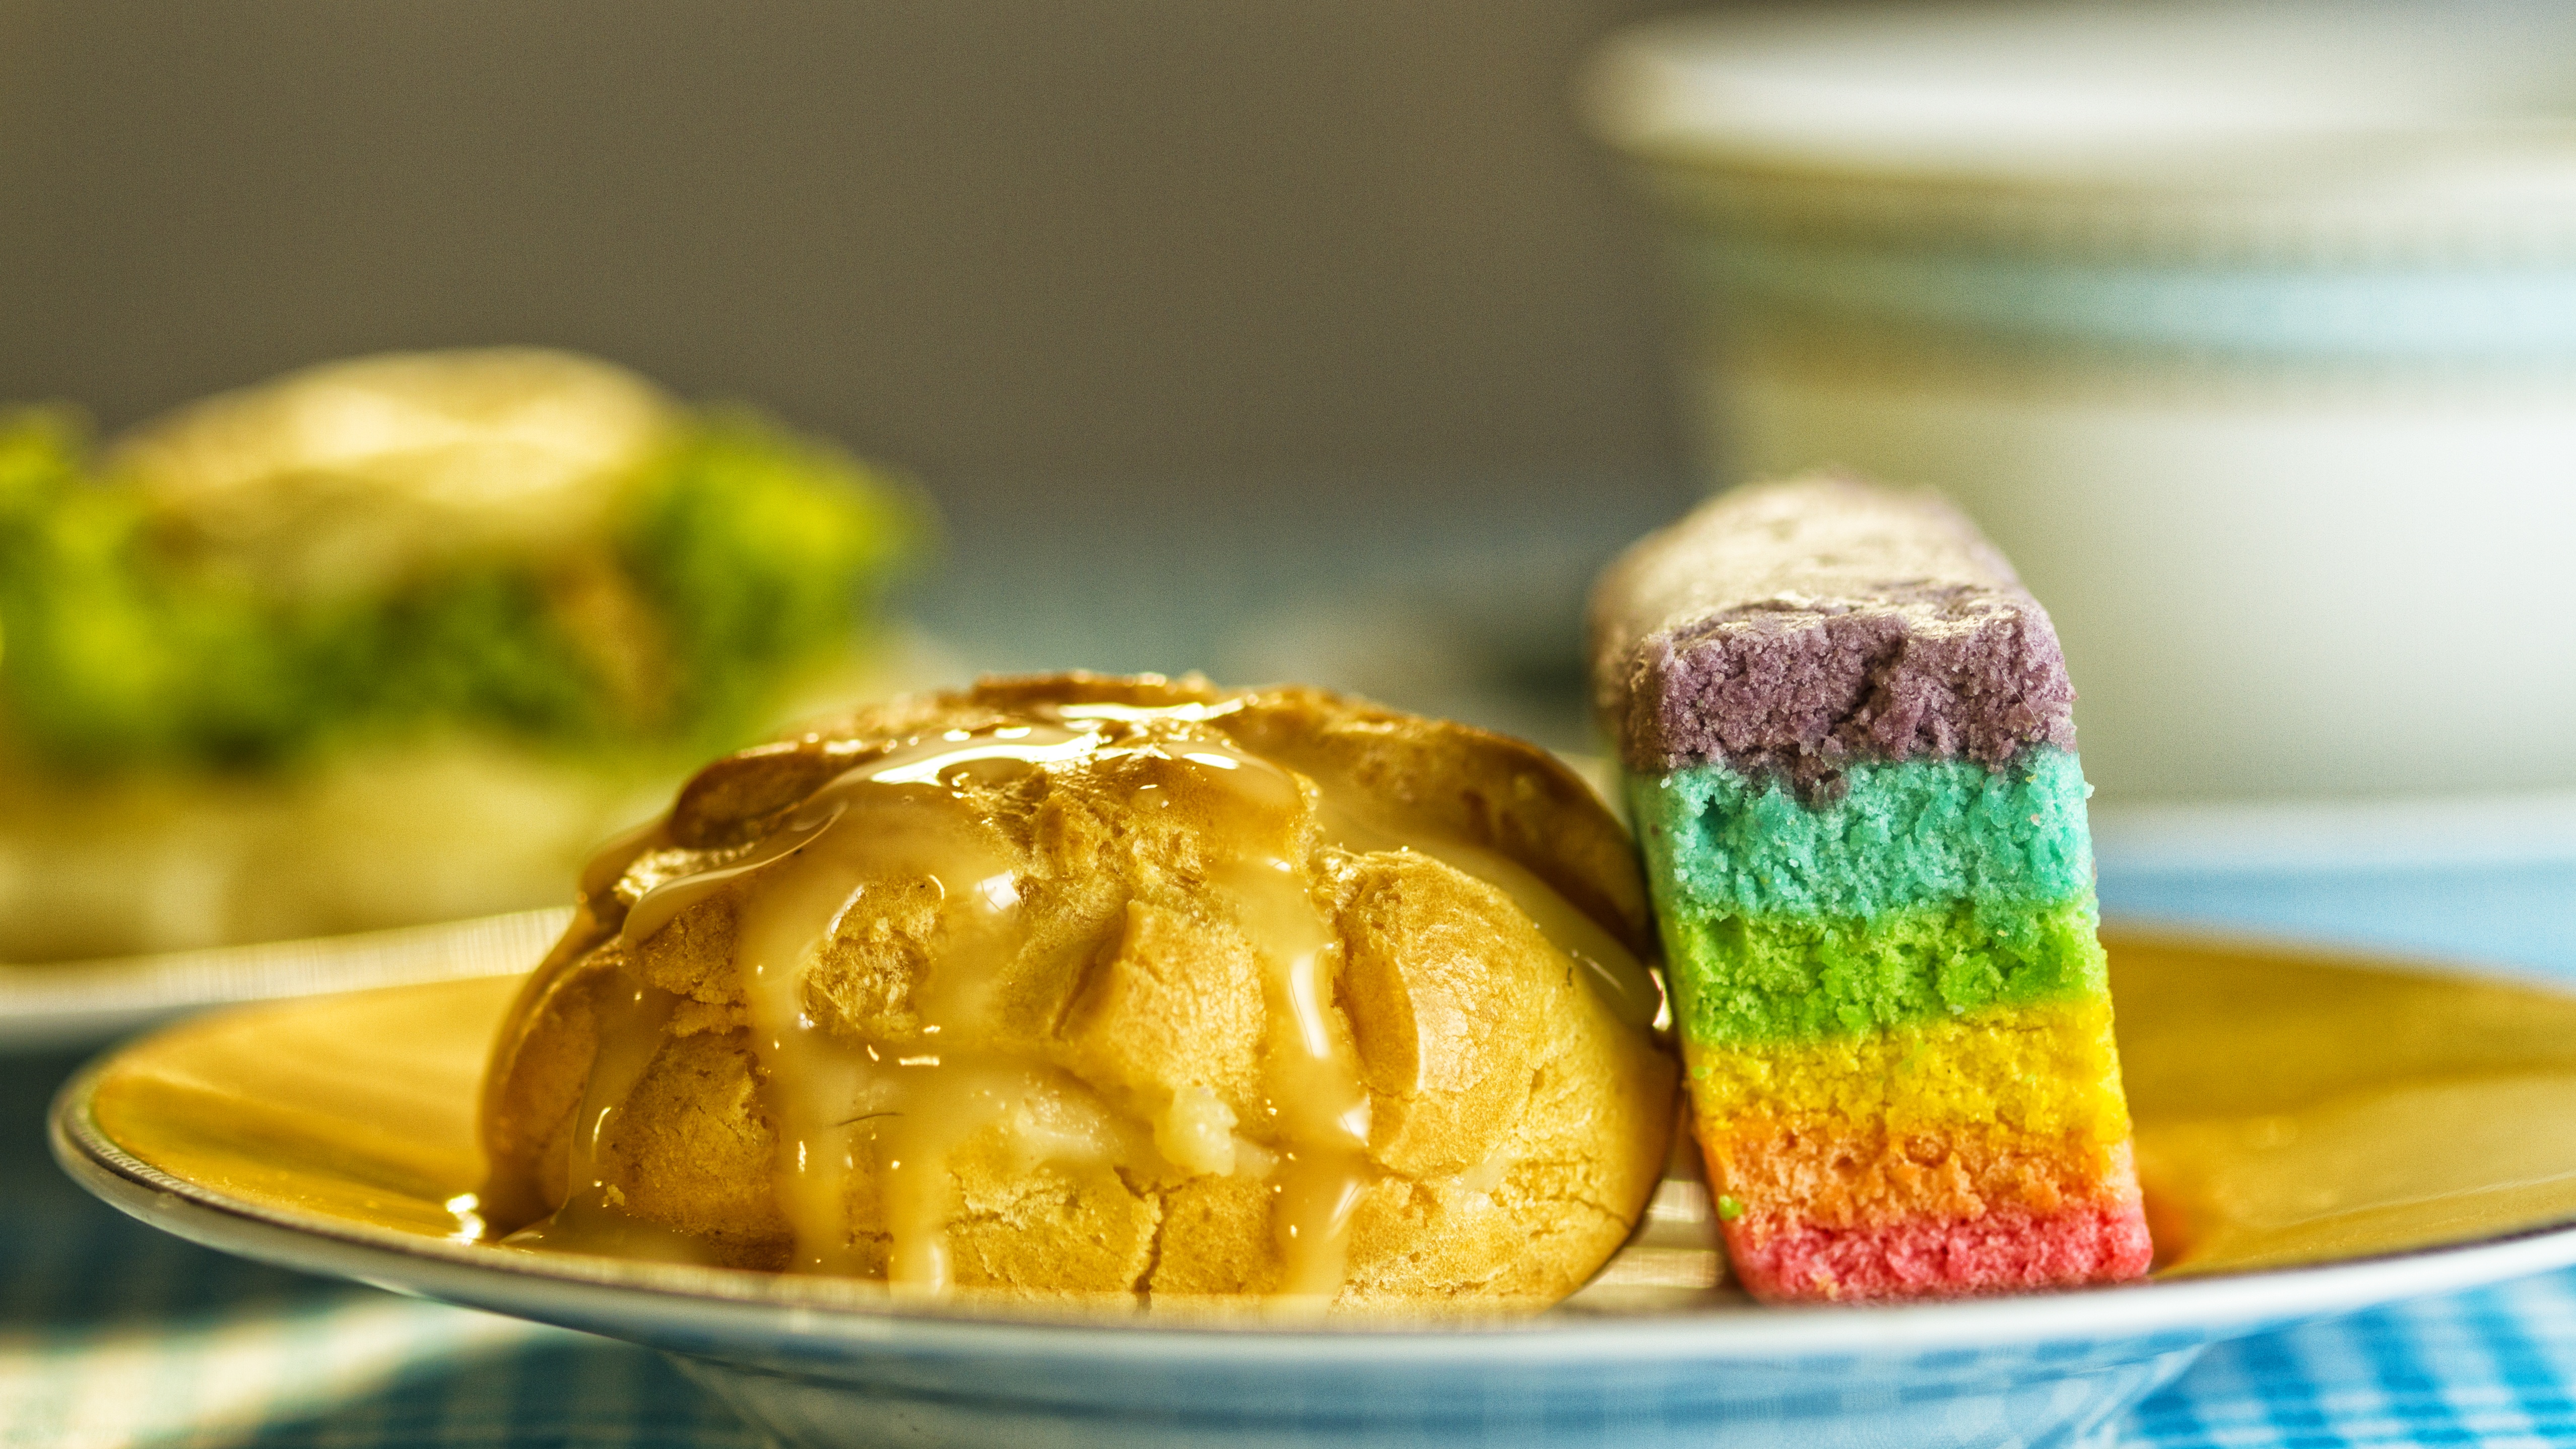
desert, dish, meal, food, produce, breakfast, baking, snack, ice cream, dessert, nutrition, sweetness, baked goods, flavor, rainbow cake